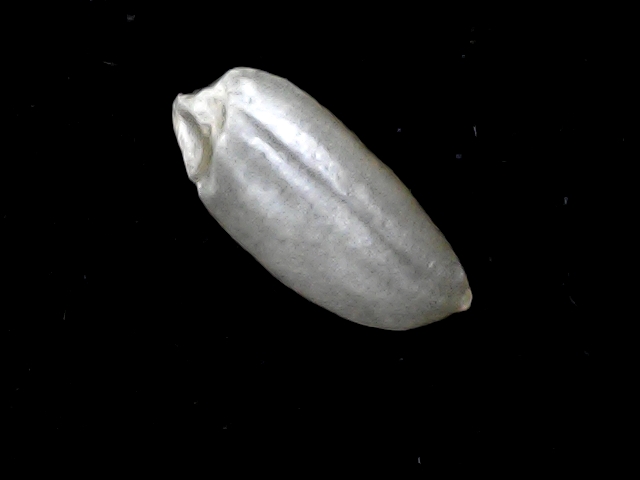
Rice variety: BD39